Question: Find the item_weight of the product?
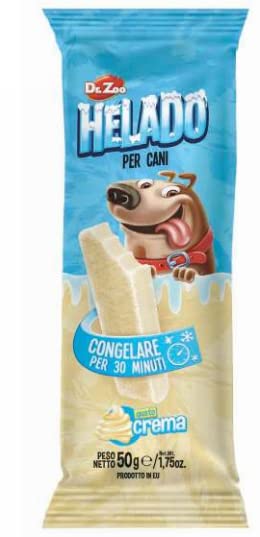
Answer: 50.0 gram